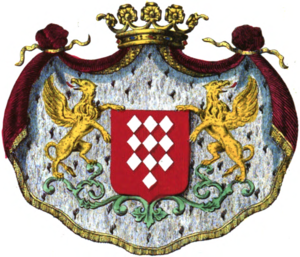
Armoiries de la Maison de Lalaing
La Maison de Lalaing est une importante famille de la noblesse belge à laquelle appartiennent les Seigneurs de Lalaing. Issue de la Maison de Forest, originaire de Forest-sur-Marque, elle a donné de nombreux gouverneurs et généraux au service des souverains du Hainaut, ducs de Bourgogne puis rois d'Espagne, sept grands baillis de Hainaut, Stadhouders de Hollande, Zélande et Gueldre, et douze chevaliers de l'ordre de la Toison d'or. La famille actuelle vit encore en Belgique. Leur chateau, Château de Lalaing, se trouve à Zandberg.